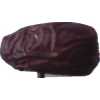
Label: dates